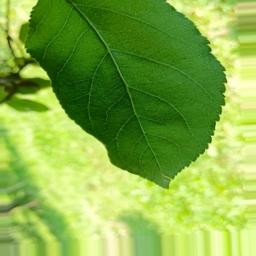
Label: Healthy